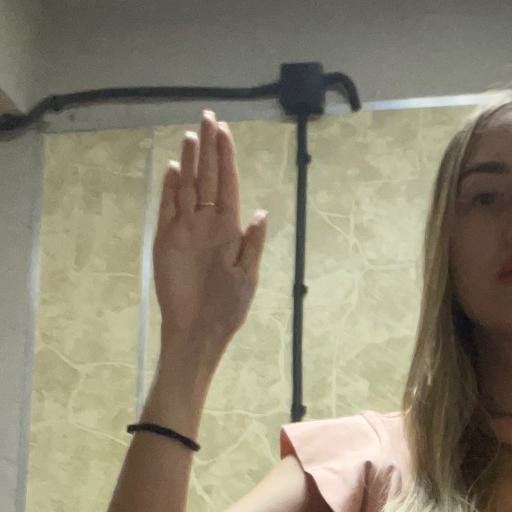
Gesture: stop